Apple in the Middle

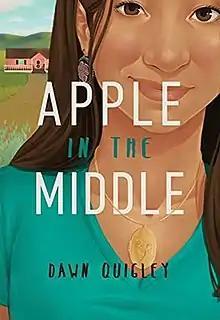
Book cover

Apple in the Middle is a middle-grade novel written by Dawn Quigley, published August 2, 2018 by North Dakota State University Press.